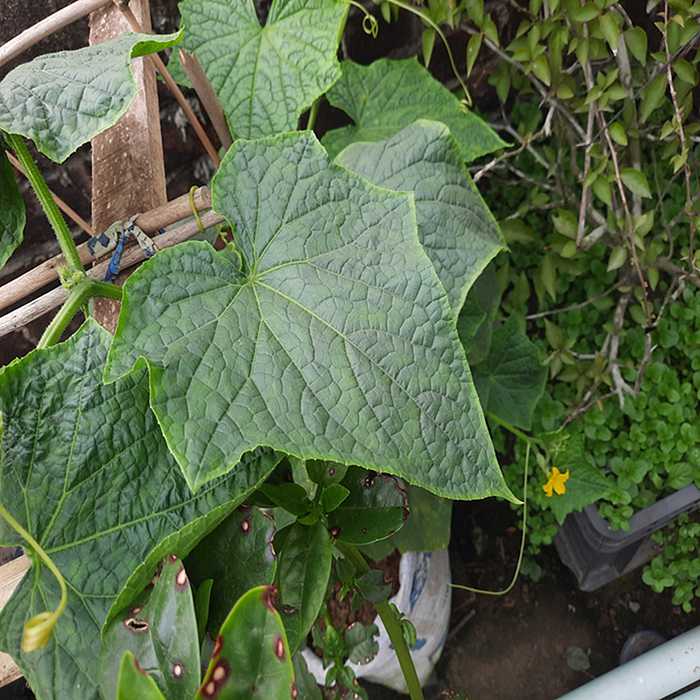
Plant: Cucumber
Label: Fresh leaf